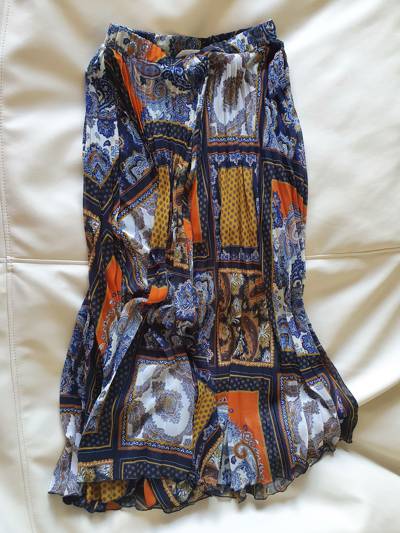
Waste category: clothes